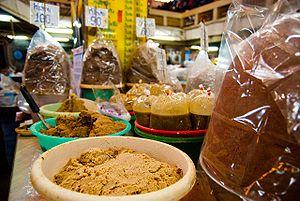
La cuisine thaïlandaise, bien que semblable en certains points avec celle de ses voisins chinois, indiens et birmans, se démarque par des saveurs et ingrédients originaux : curry, menthe, citronnelle, coriandre, basilic rouge. Pimentée à l'excès pour le palais occidental et presque toujours accompagnée de nuoc mam, elle rencontre un succès international croissant. Voici donc une liste des ingrédients utilisés en cuisine thaïlandaise.
La pâte de crevettes est un ingrédient courant des cuisines d'Asie du Sud-Est et du sud de la Chine. Elle est connue sous le nom de terasi en indonésien ; ngapi en birman ; kapi en thaï, khmer et lao ; belacan en malais ; mắm ruốc, mắm tép et mắm tôm en vietnamien ; bagoong alamang en filipino ; haam ha/ha jeung en cantonais et hom ha/hae ko en minnan.